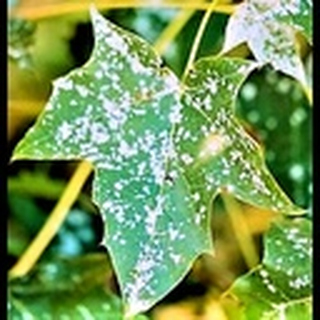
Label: cotton_powdery_mildew